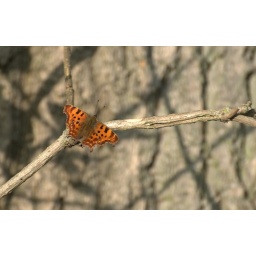
Comma butterfly against bark of tree